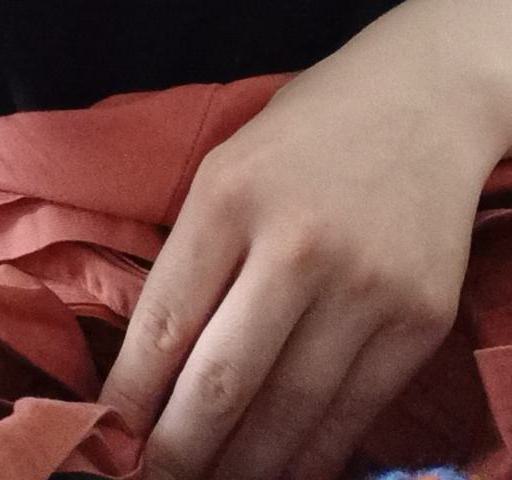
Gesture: no_gesture